Sóley

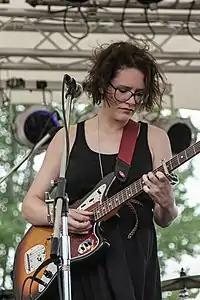
Sóley performing in 2012

Sóley was born in Hafnarfjörður, a small town outside of Reykjavík. She finds her writing inspiration mostly from poets and comes from a musical family, with her father being a trombone player and music teacher. Her younger brother, Eiríkur, and younger sister are also musicians.